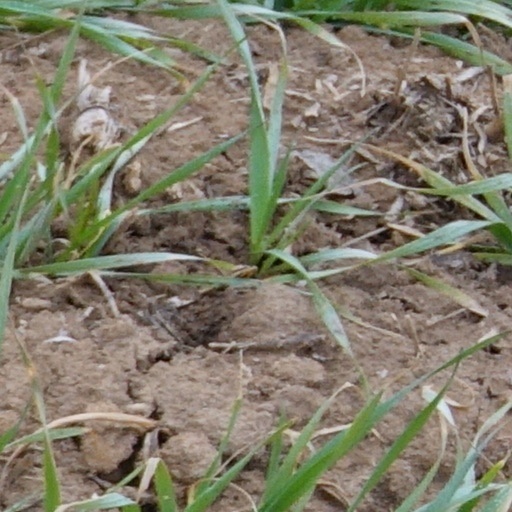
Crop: wheat